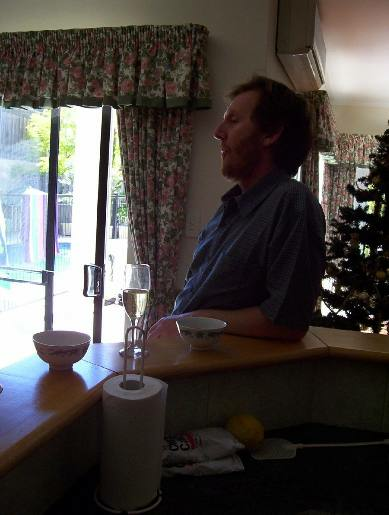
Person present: Yes